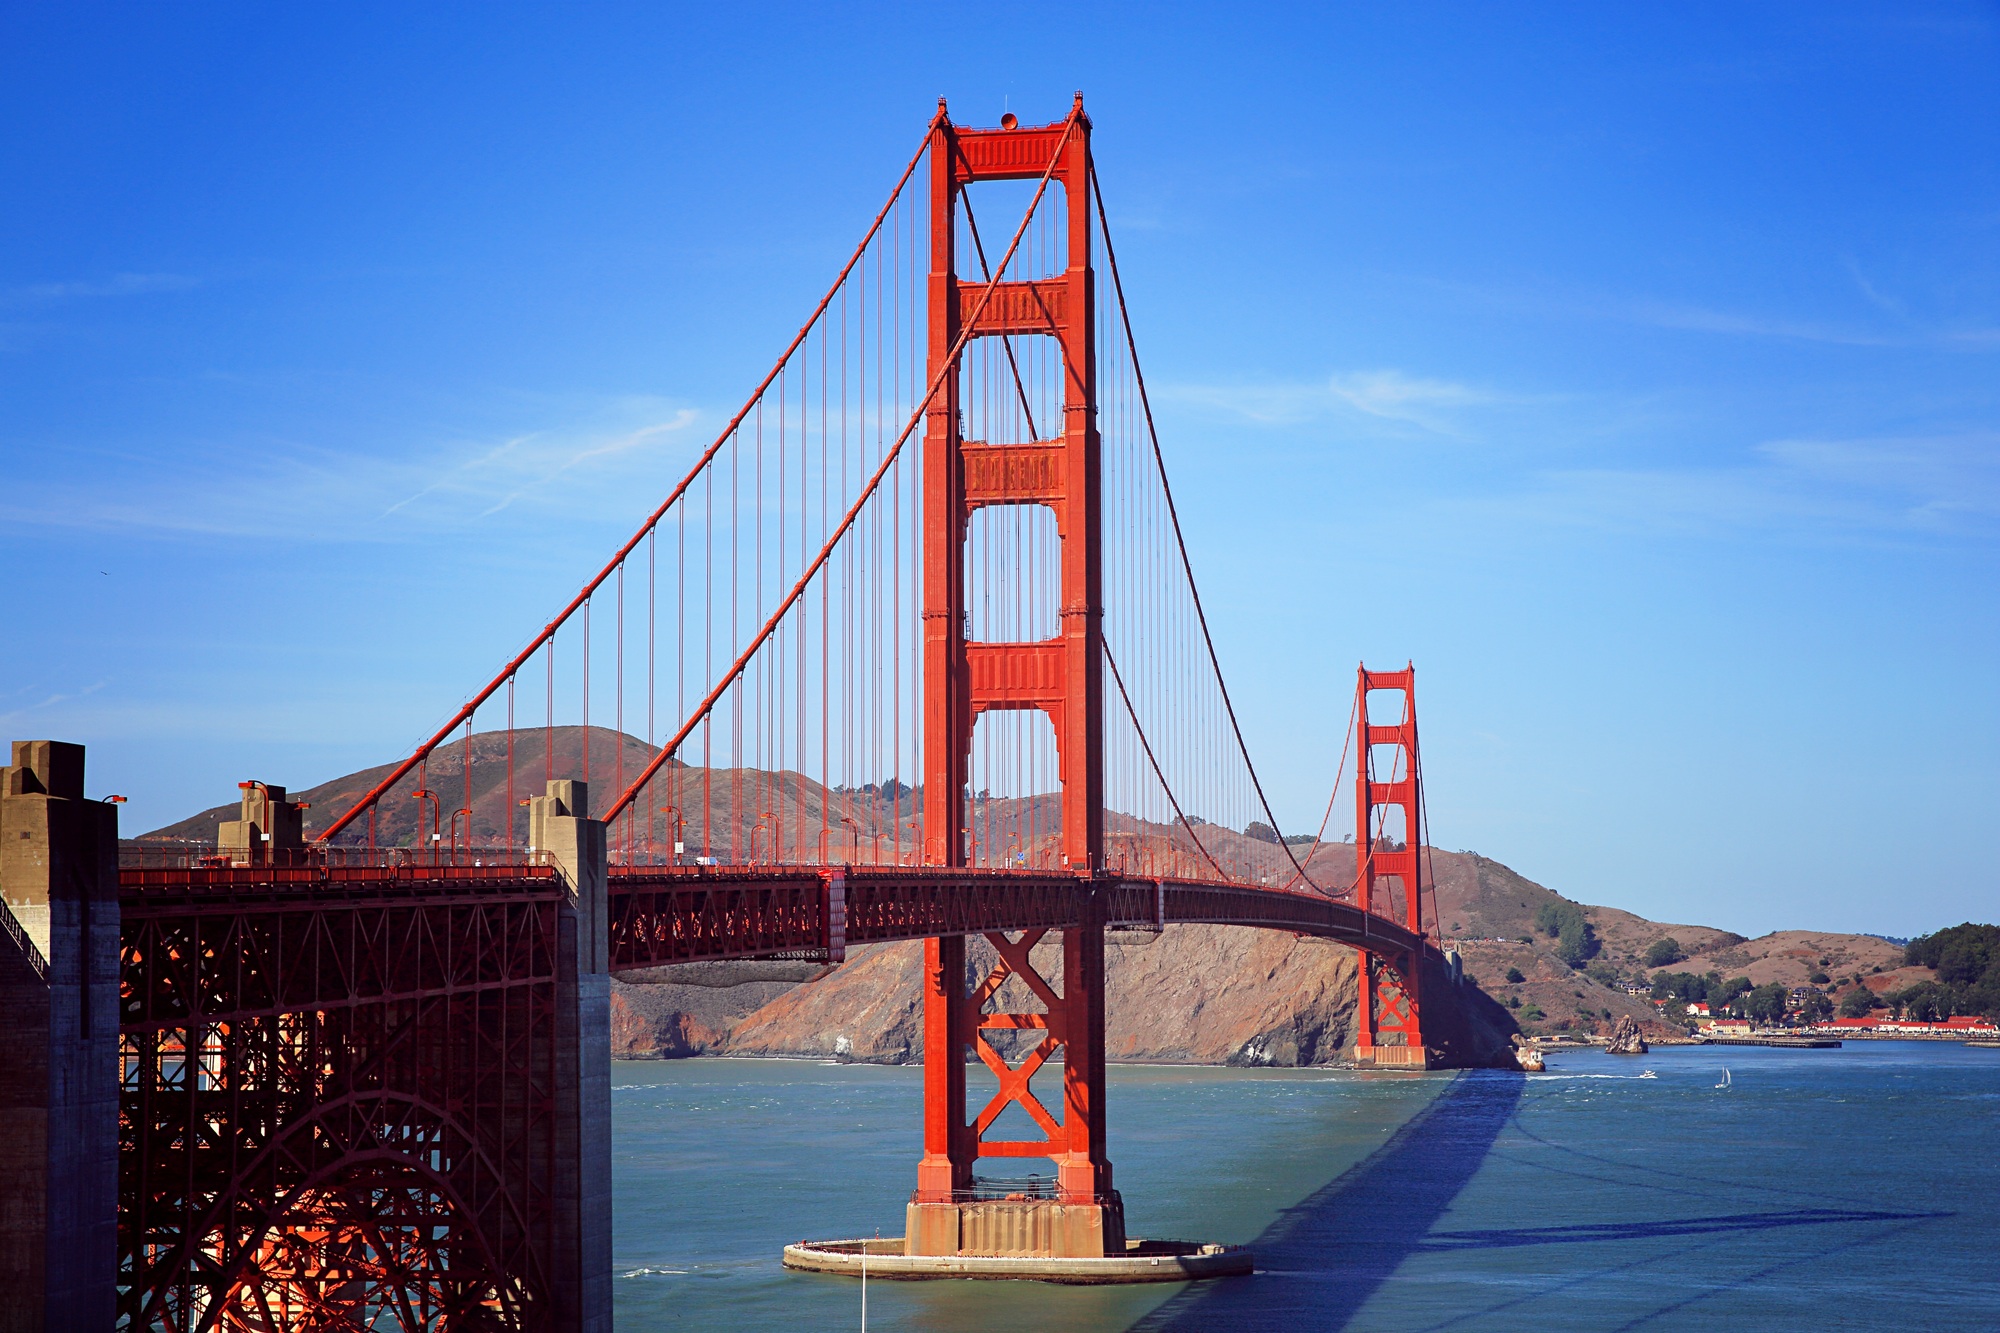
water, sky, bridge, golden gate bridge, san francisco, vehicle, mast, cable stayed bridge, nonbuilding structure